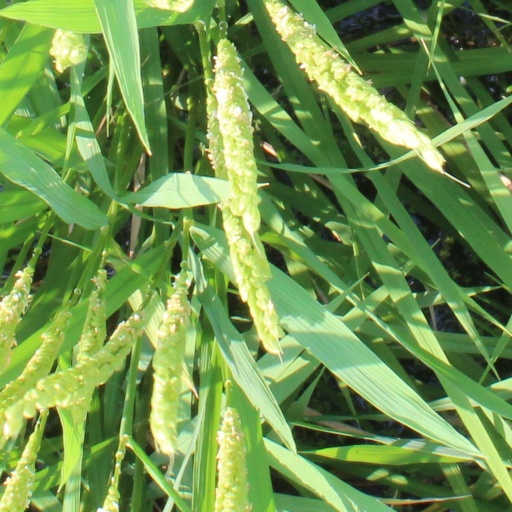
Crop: rice